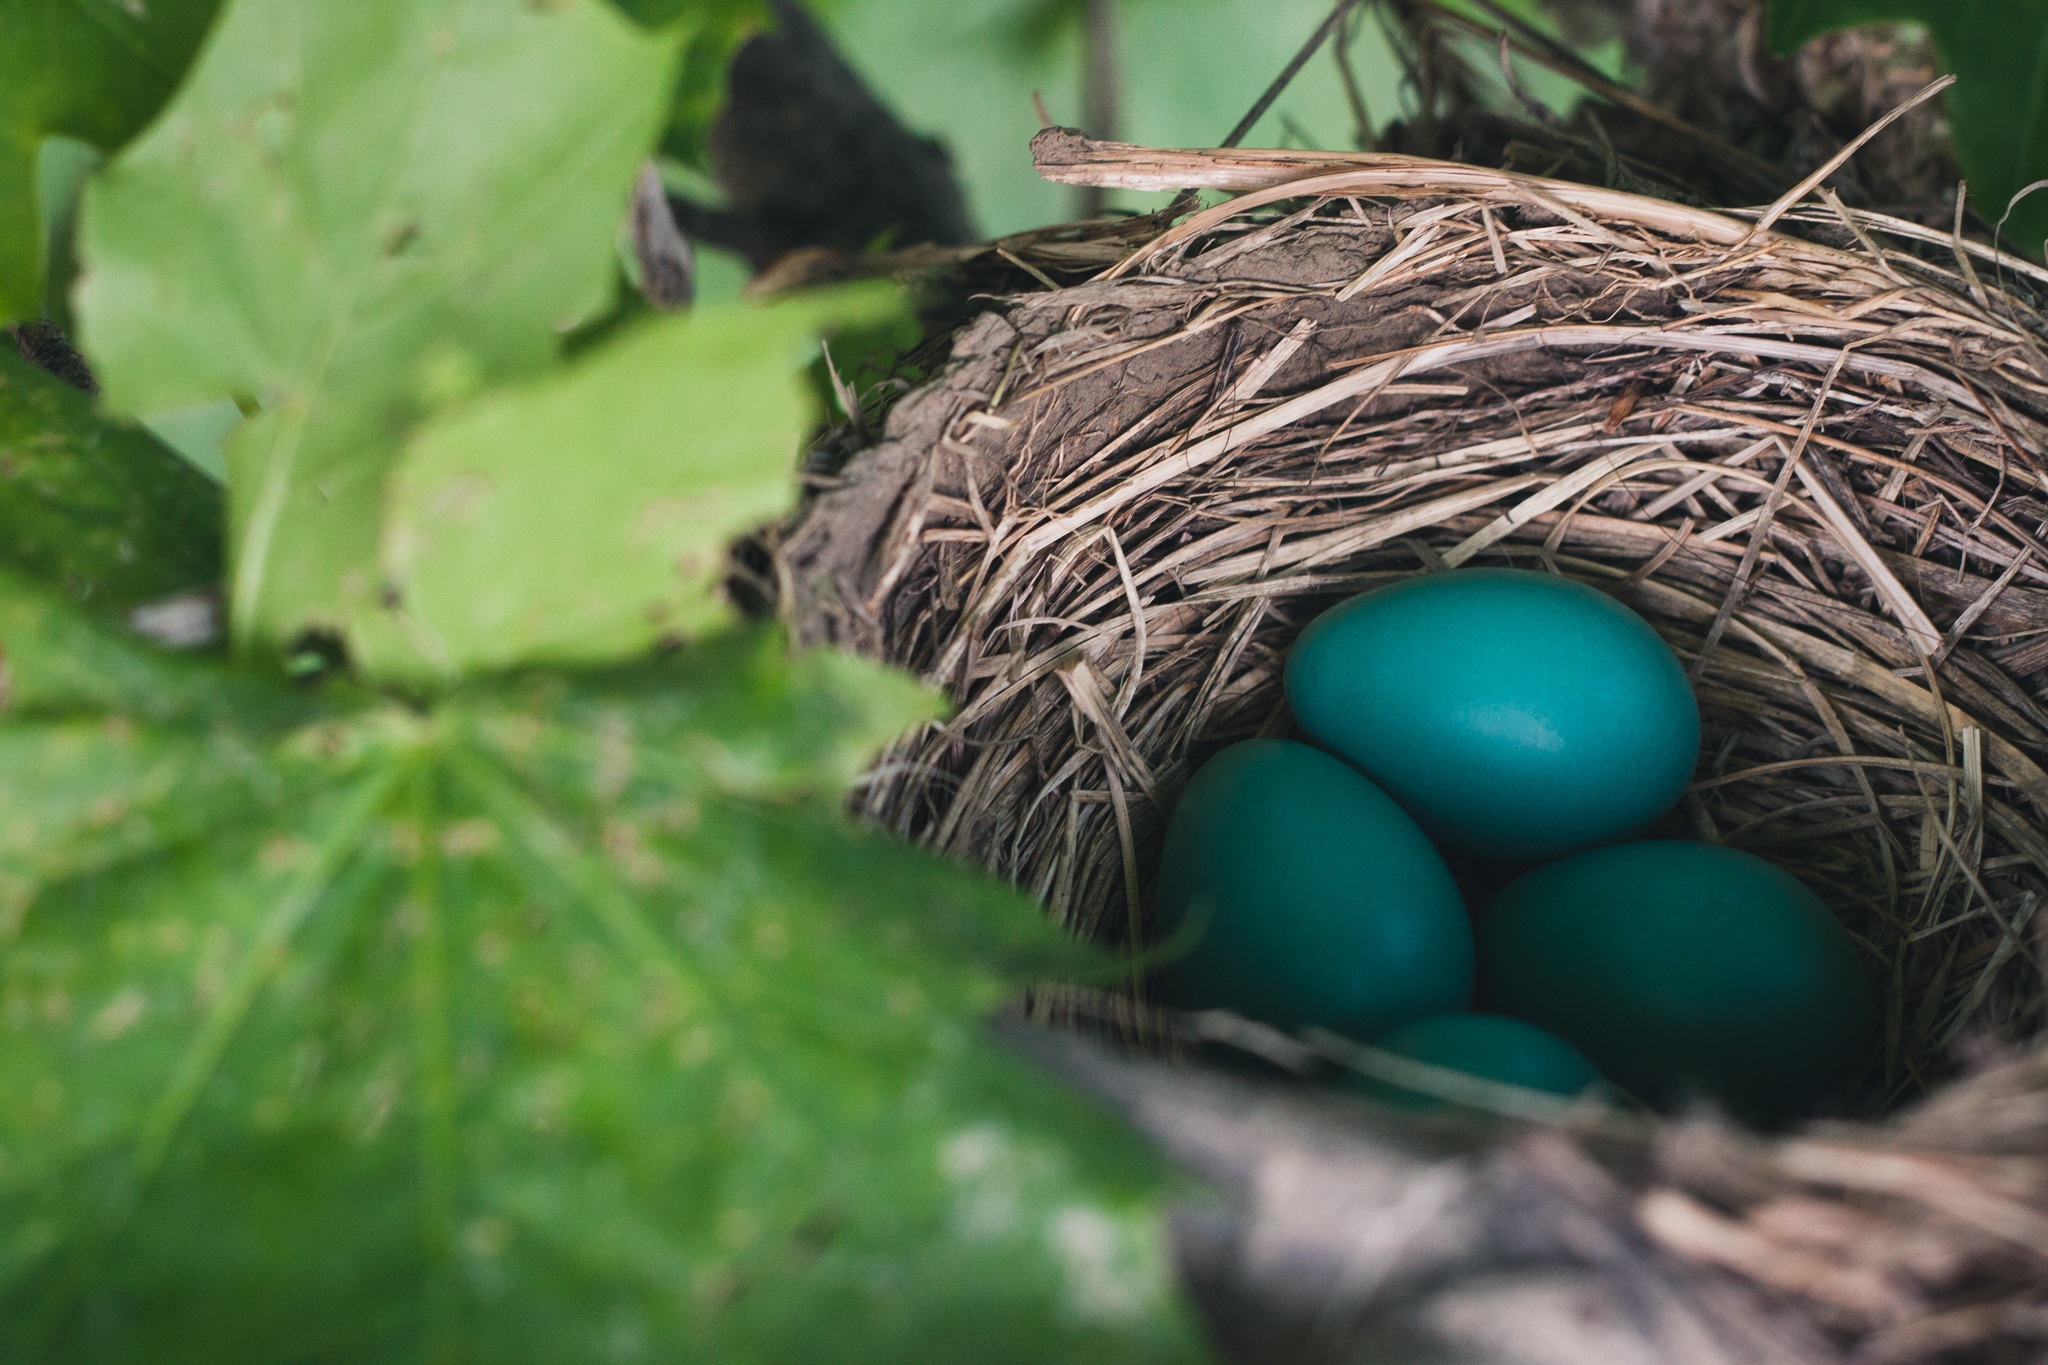
nature, branch, bird, wood, white, vintage, retro, flower, rustic, celebration, decoration, food, spring, green, symbol, color, holiday, blue, business, colorful, yellow, basket, robin, chicken, season, life, festive, birds, happy, decorative, wooden, bird nest, eggs, easter, reproduction, nest, greeting, traditional, financial, savings, birth, nest egg, perching bird